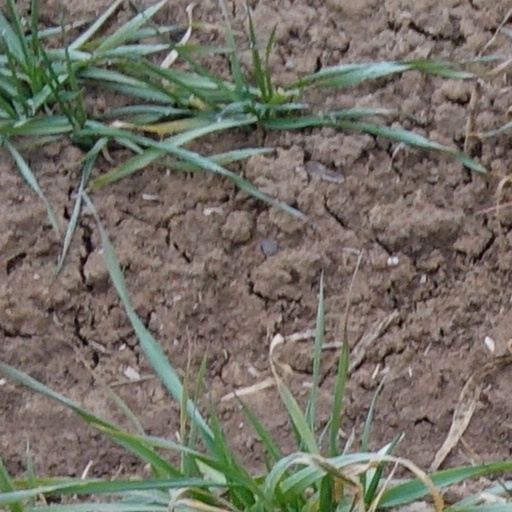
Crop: wheat